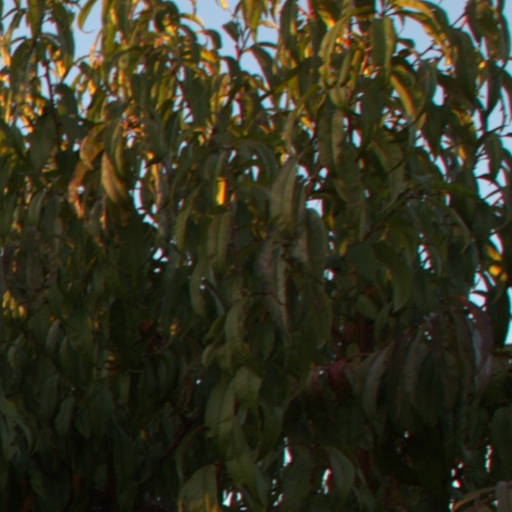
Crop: grape